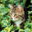
Label: cat